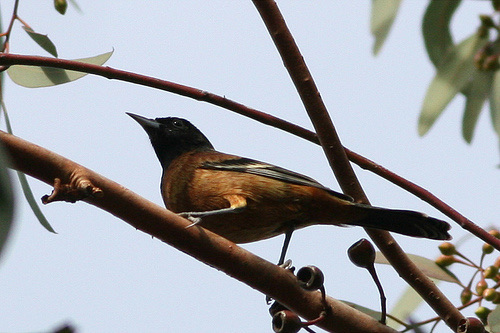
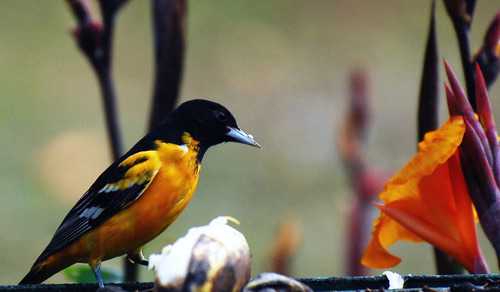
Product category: misc
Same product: yes